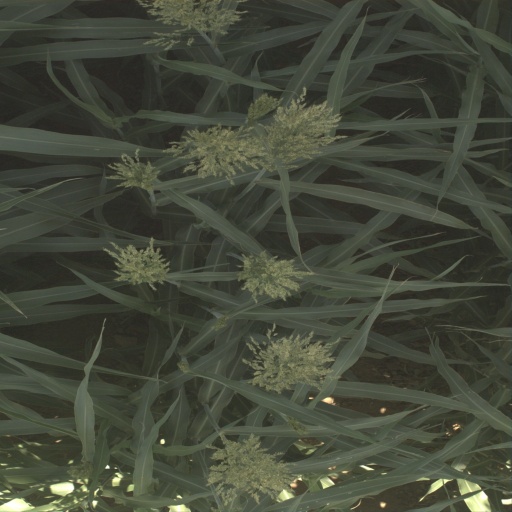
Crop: sorghum